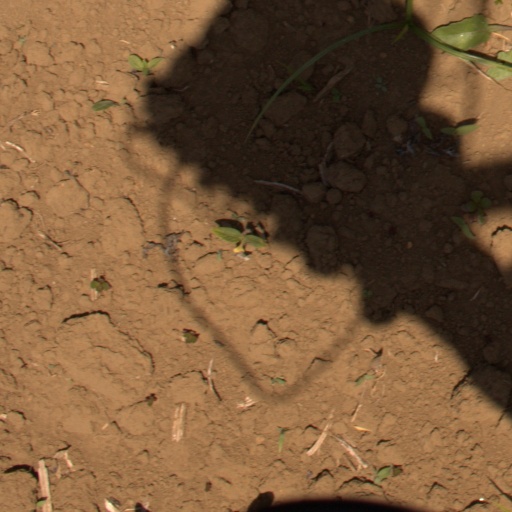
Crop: Jerusalem artichoke